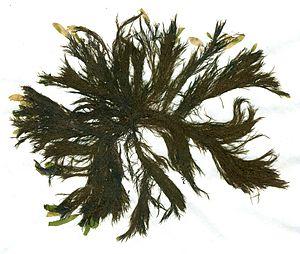
Cladophora rupestris est une espèce d'algues vertes de la famille des Cladophoraceae.
Les algues vertes sont un ensemble d'algues dont les pigments photosynthétiques principaux sont les chlorophylles a et b. Comme leur nom l'indique, les algues vertes sont généralement de couleur verte.